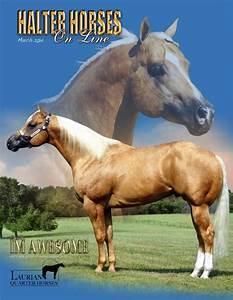
horse